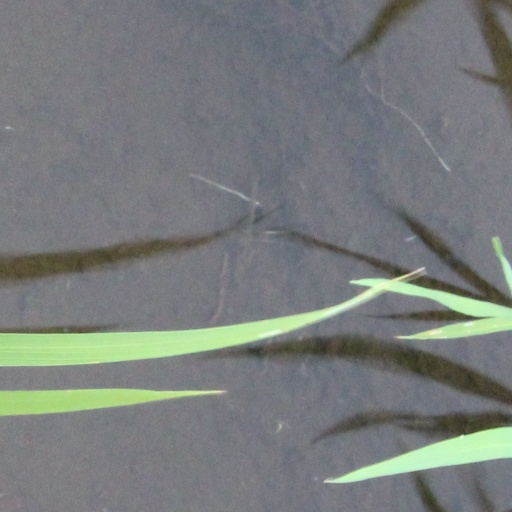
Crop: rice